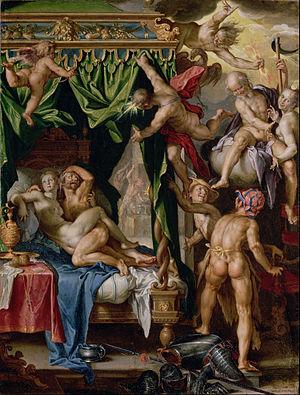
Dans la mythologie romaine, Mars est le dieu des guerriers, de la jeunesse et de la violence, dieu de première importance dans la Rome antique en tant que père de Romulus et Rémus, fondateur et protecteur de la cité. Mars jouait un rôle équivalent chez d'autres peuples du Latium et au-delà, notamment chez les Sabins, les Samnites et les Osques.